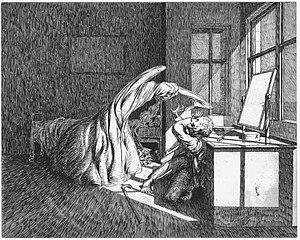
Montague Rhodes James, né le 1ᵉʳ août 1862 à Goodnestone, près de Douvres, dans le Kent, et mort le 12 juin 1936 à Eton, Berkshire, est un écrivain anglais, auteur de récits fantastiques qu'il signe toujours M. R. James.